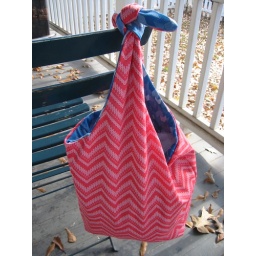
A reversible market bag. Help save the environment by not using paper or plastic.